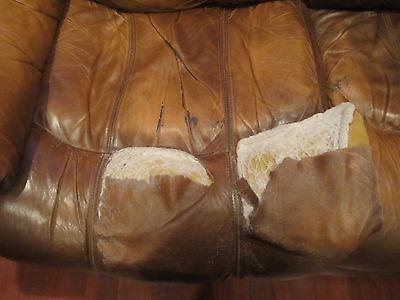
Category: sofa